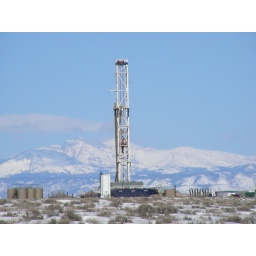
Here's my automated drill rig in the Jonah Field of Wyoming. Notice the terribly blue sky as it destroys the environment